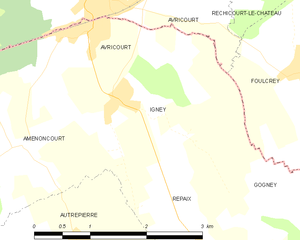
Igney est une commune française située dans le département de Meurthe-et-Moselle, en région Grand Est.